Holyhead

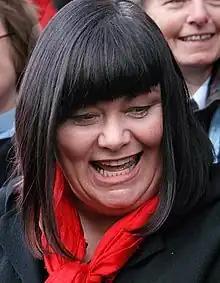
Dawn French, 2005

There are two tiers of local government covering Holyhead, at community (town) and county level: Holyhead Town Council and Isle of Anglesey County Council. The town council is based at Holyhead Town Hall on Newry Street. It comprises sixteen councillors elected from the seven community electoral wards.